Ricky Fataar

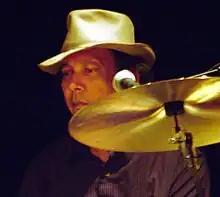
Fataar in 2008

Ricky Fataar (born 5 September 1952) is a South African musician of Malay descent who has performed as both a drummer and a guitarist. He gained fame as an actor in "The Rutles: All You Need Is Cash", a spoof on the Beatles, in which he performed as a member of the Rutles. He was also a member of the Beach Boys between 1971 and 1974, and has been the drummer for Bonnie Raitt for the last 35 years. Fataar is also a record producer, and has worked on projects scoring music to film and television.